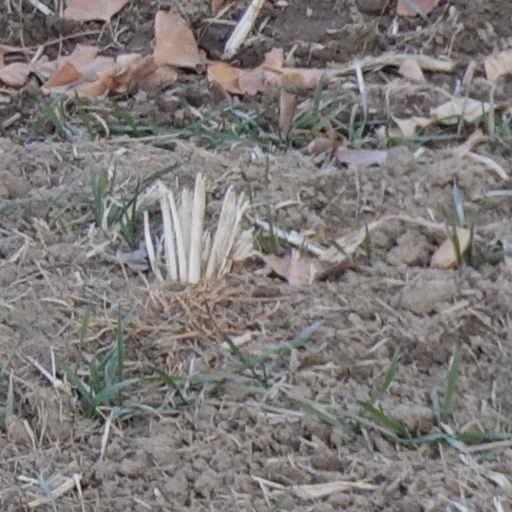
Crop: wheat